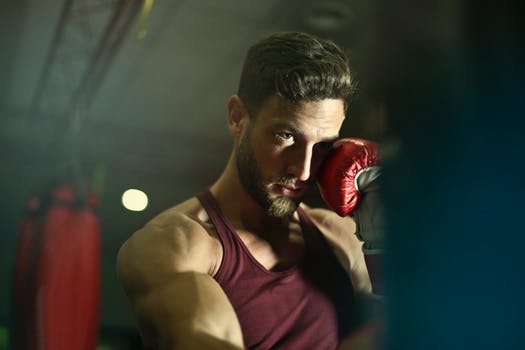
Label: No Watermark